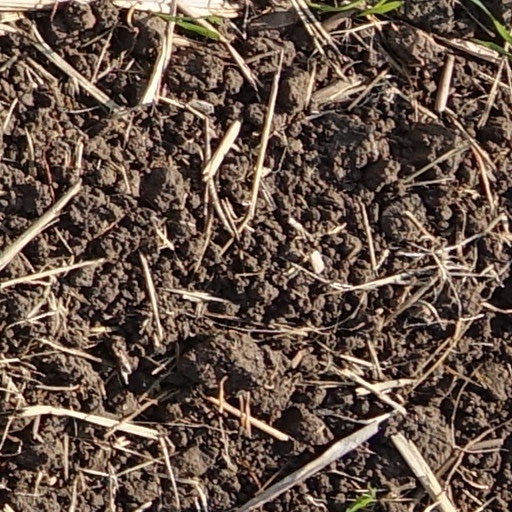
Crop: wheat